Negev

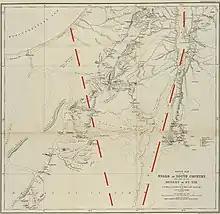
In 1871, the first scientifically accurate map of the Negev by E. H. Palmer was published in conjunction with the Ordnance Survey of Palestine and the Palestine Exploration Fund. The red dotted lines have been overlaid to show the modern borders that apply today.

The 4th-century BC arrival of the Nabateans resulted in the development of irrigation systems that supported new urban centres located along the Negev incense route at Avdat (Oboda), Mamshit (Mampsis), Shivta (Sobata), Haluza (Elusa), and Nitzana (Nessana). This at least was the prevailing theory, until more recent research showed that the earliest form of Nabataean agriculture in the Negev Highlands was only based on spring-water irrigation, with the much more extensive run-off water harvesting techniques using barrages and terraces apparently developing and being used only later, during the 4th-7th centuries AD, after the 3rd-century collapse of long-distance trade.